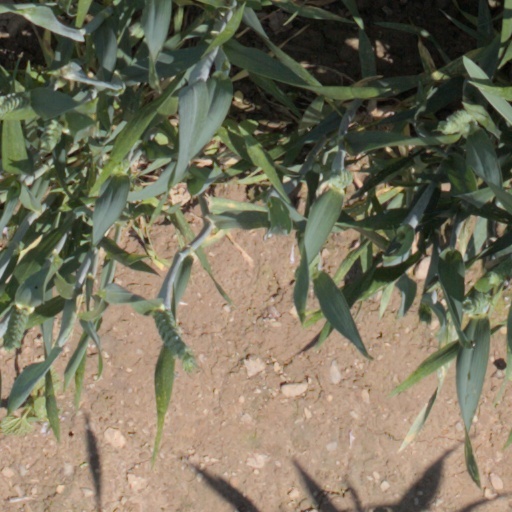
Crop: wheat